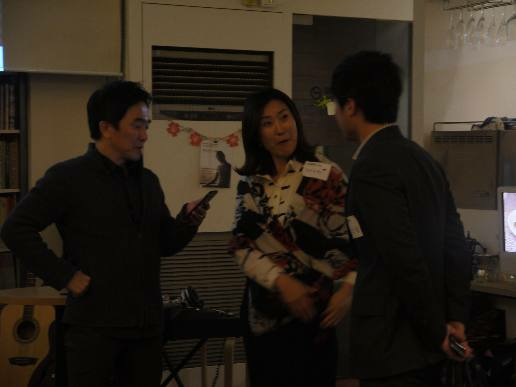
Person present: Yes